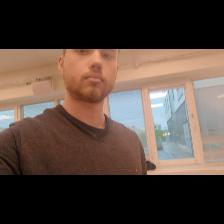
Label: Human